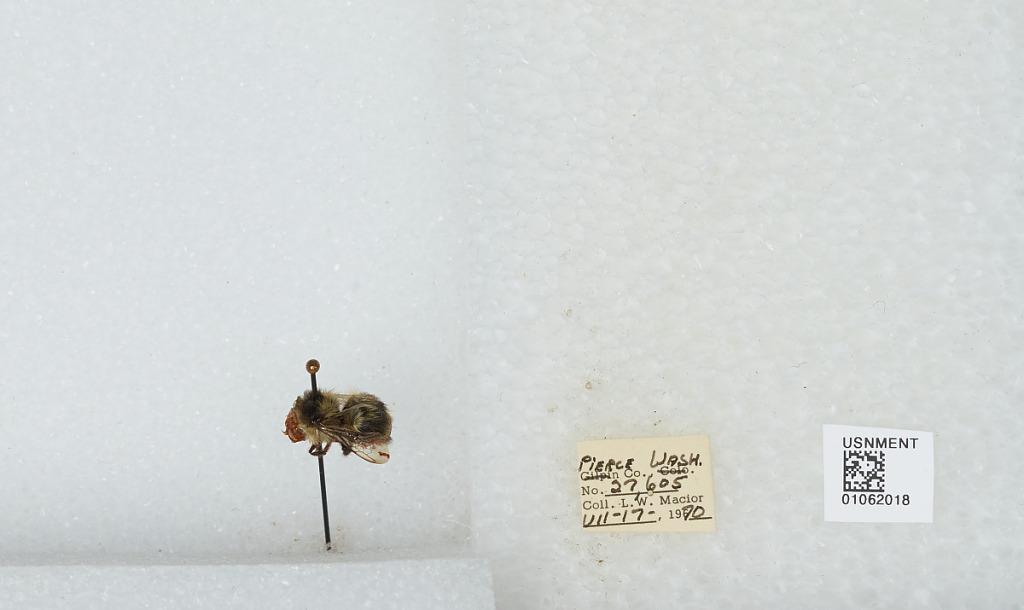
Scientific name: Bombus bifarius nearcticus
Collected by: L. Macior
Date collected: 1970-7-17
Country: United States
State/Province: Washington
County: Pierce
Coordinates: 47.05, -122.12